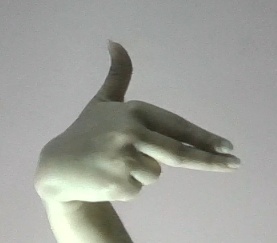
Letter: ghain